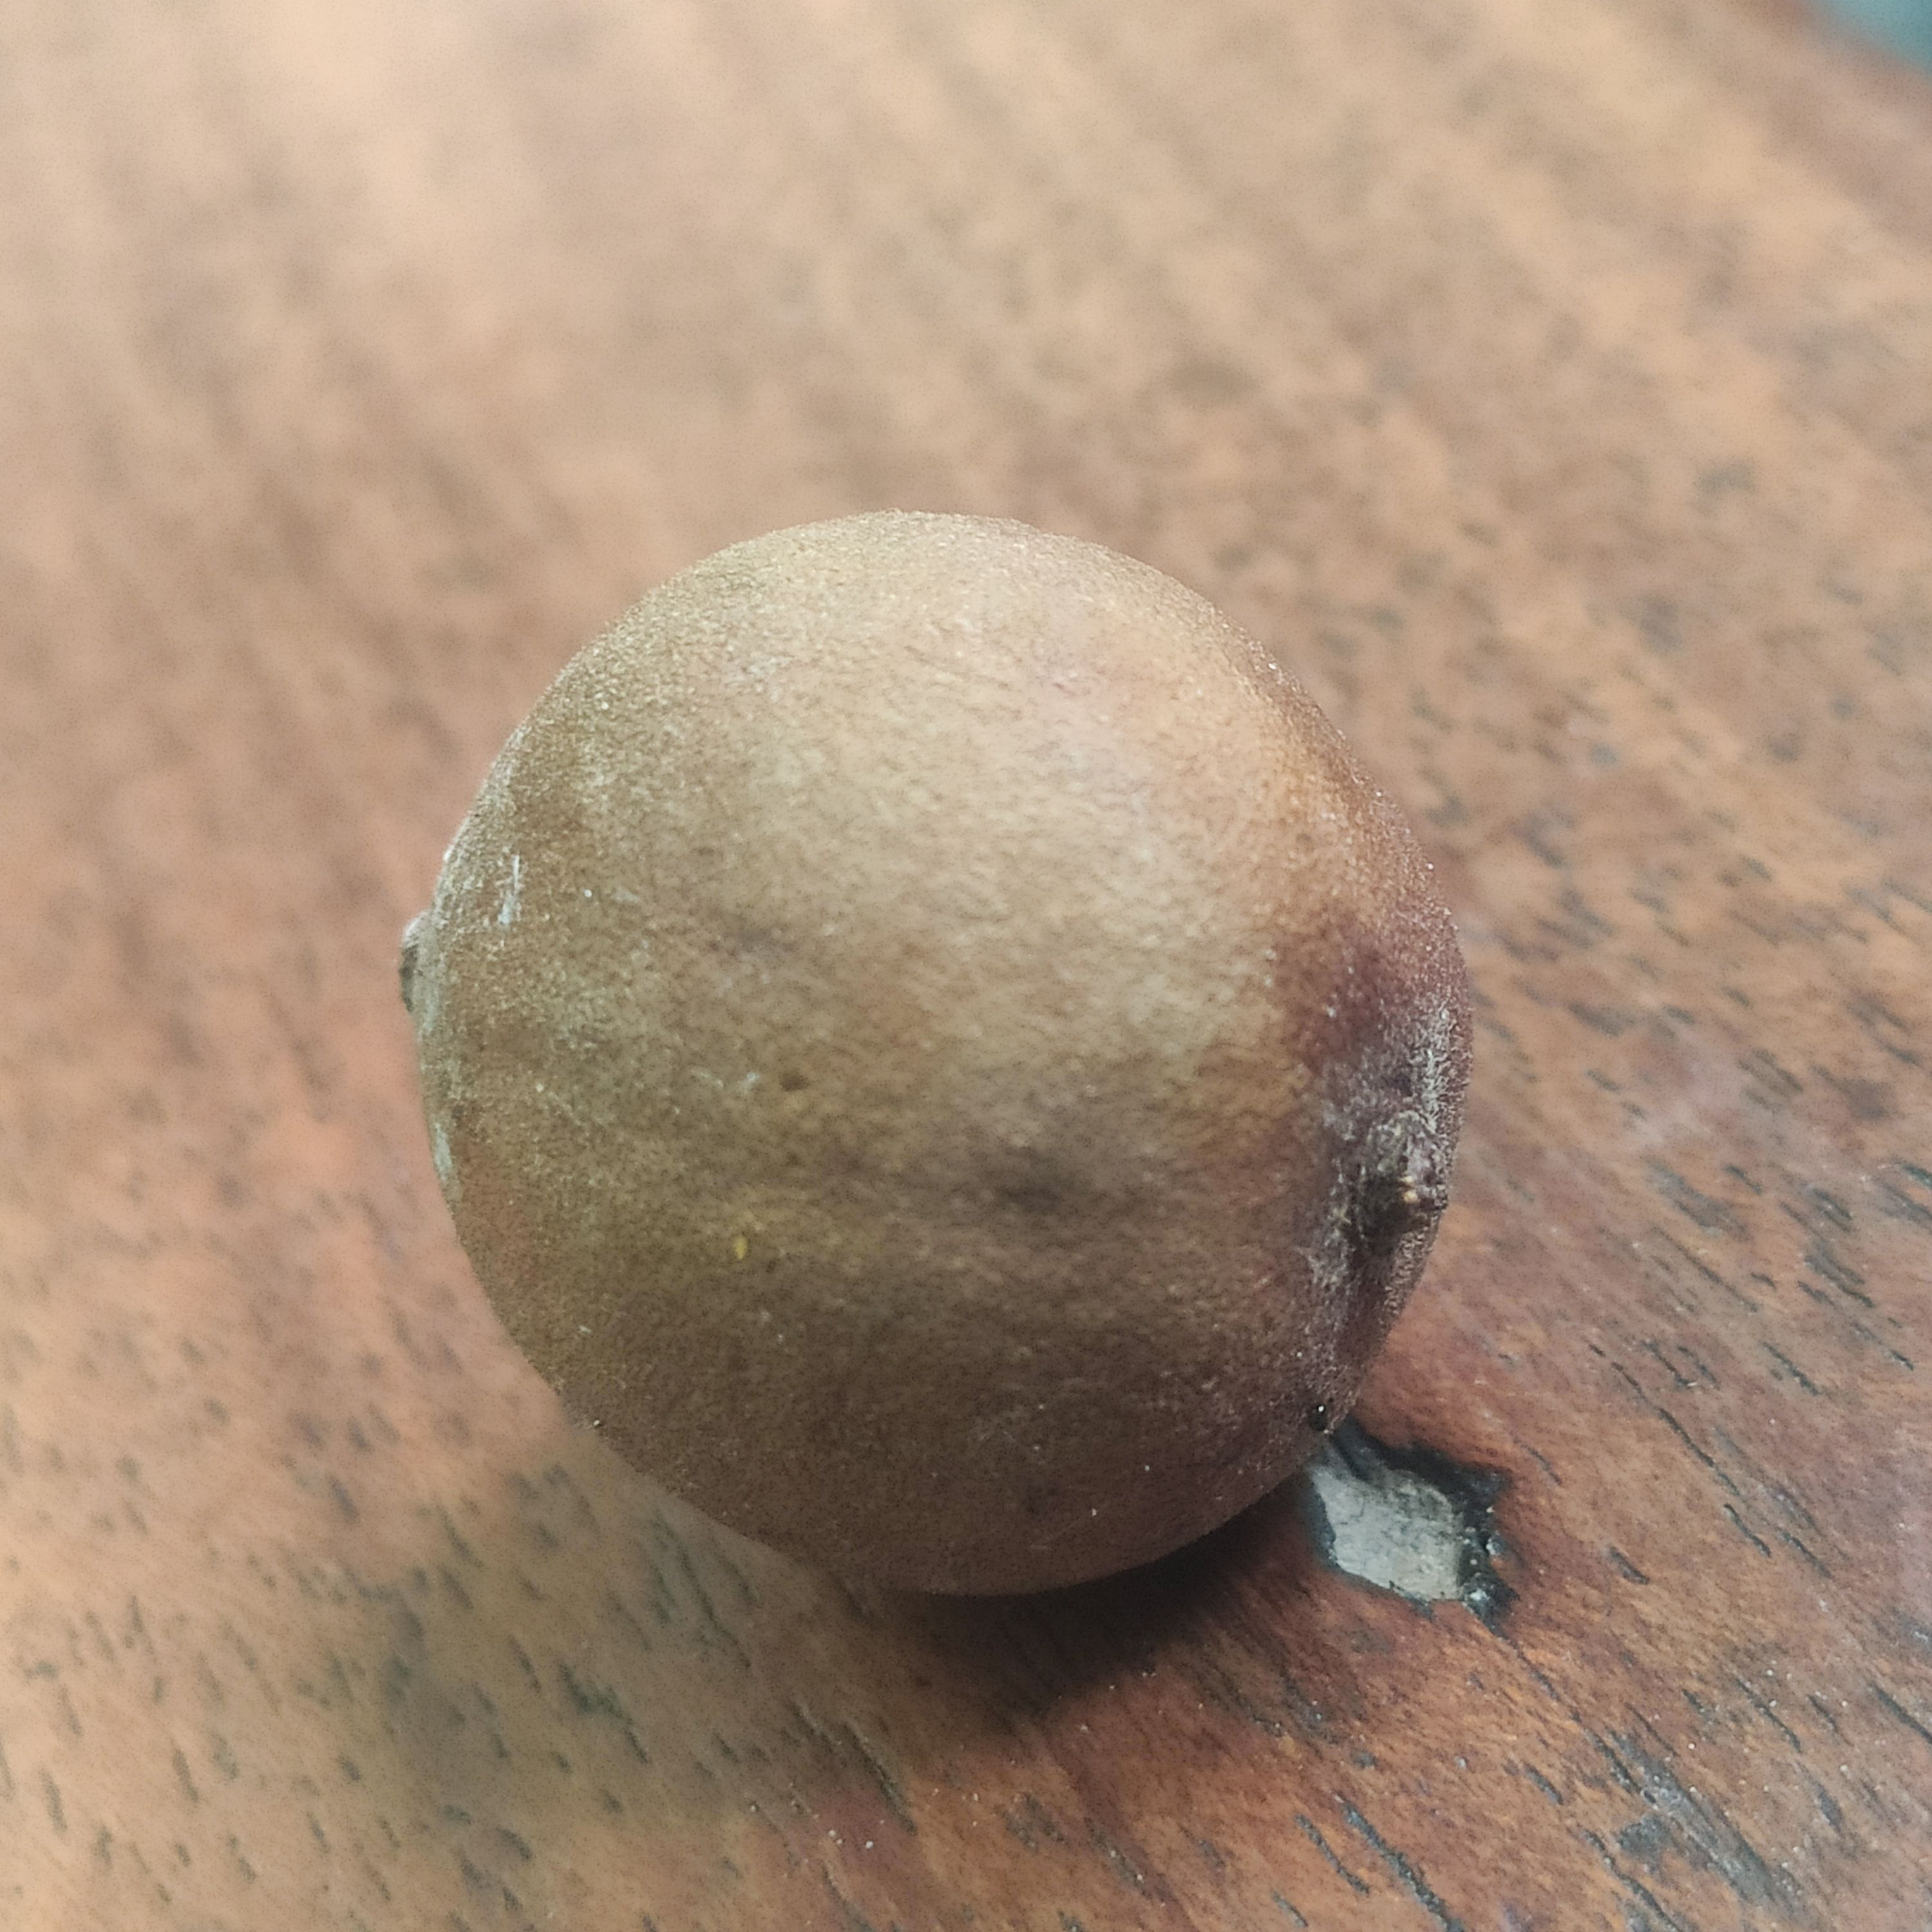
Fruit: burmese-grape
Grade: 3rd-grade